Treasure Tales

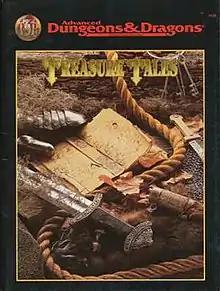

Treasure Tales is an accessory for the 2nd edition of the "Advanced Dungeons & Dragons" fantasy role-playing game, published in 1996.